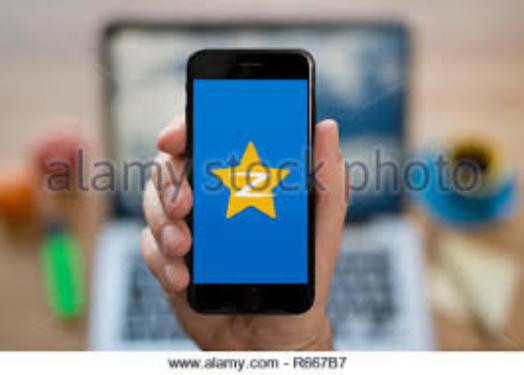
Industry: Leisure